Jennifer Garner

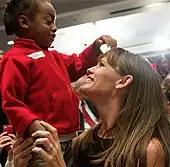
Garner with a preschooler at a Capitol Hill event in 2013

In 2009, Garner became an artist ambassador for Save the Children USA, promoting national literacy, nutrition, and early education efforts. Since 2014, Garner has served on the board of trustees for the organization, advocating for early childhood education. As an ambassador, she frequently visits with families involved in the organization's Early Steps to School Success program, which coaches families to help children learn in the early years.